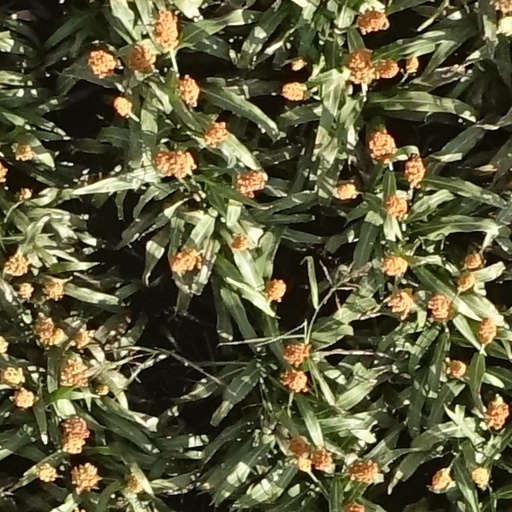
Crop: sorghum